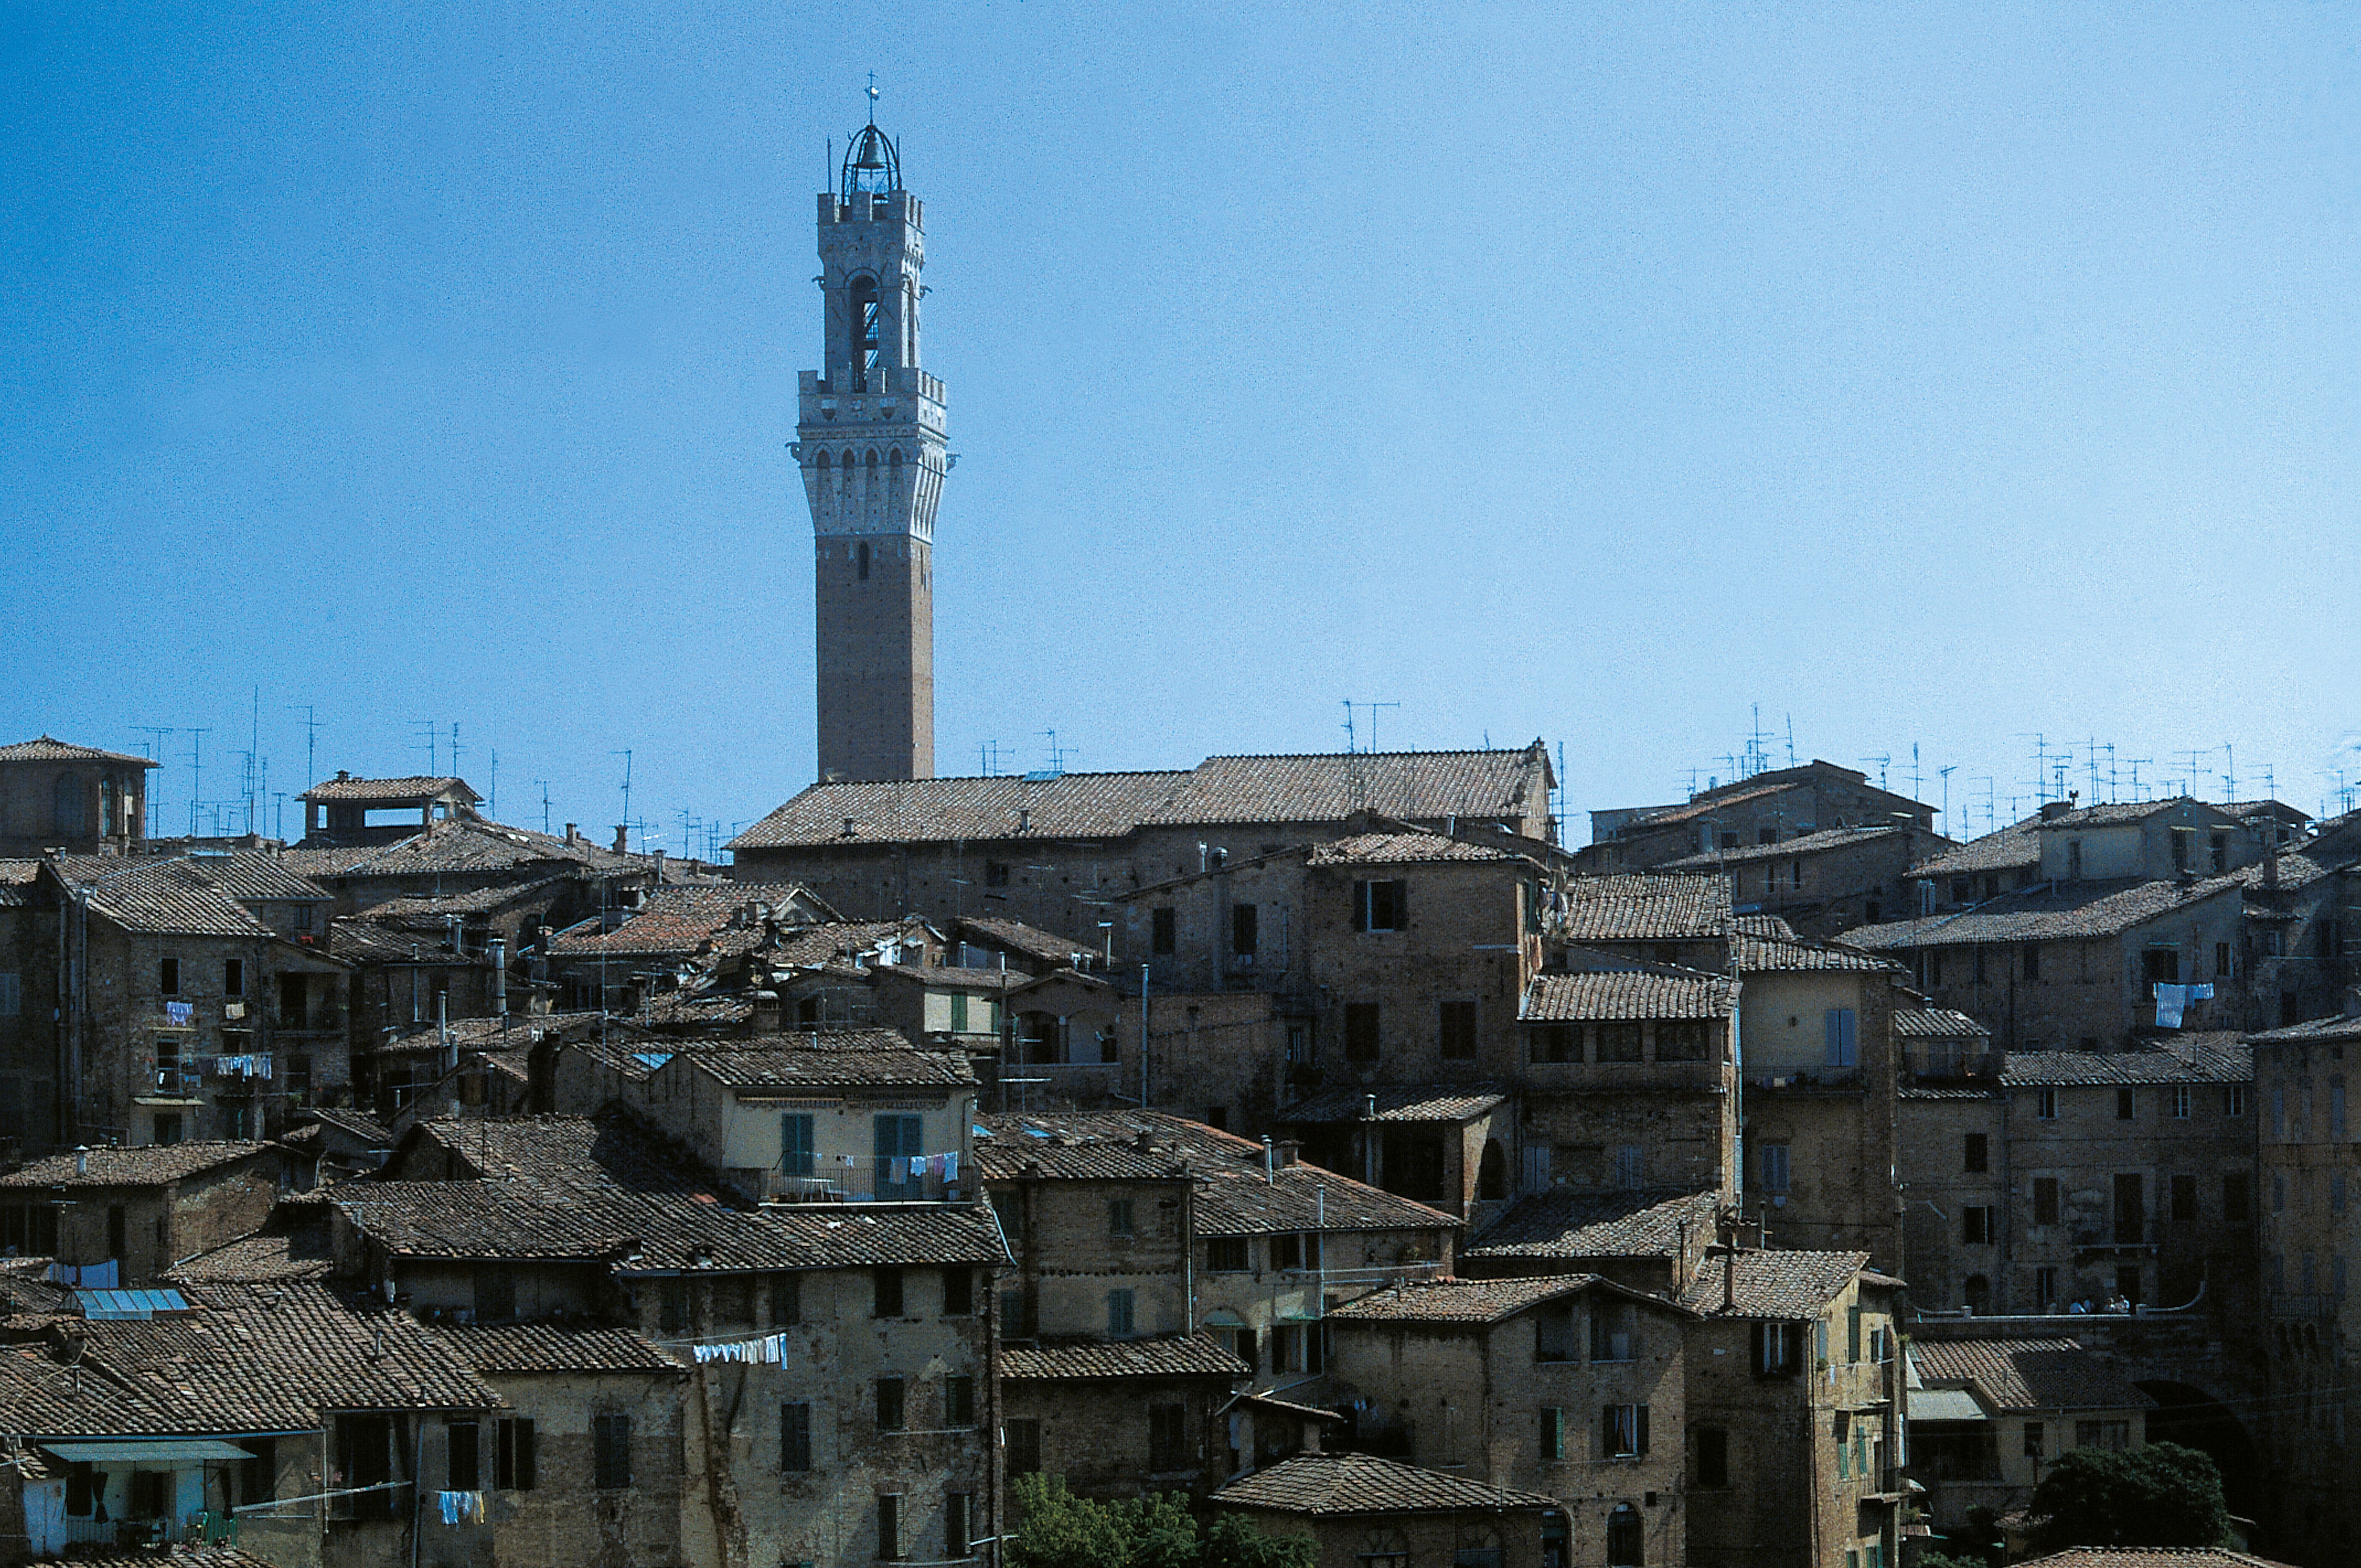
architecture, town, city, cityscape, downtown, landmark, italy, tuscany, place of worship, townhouses, homes, scan, renaissance, campanile, morgenstimmung, metropolis, siena, facades, ancient rome, urban area, ancient history, piazza del campo, human settlement